Champagne Riots

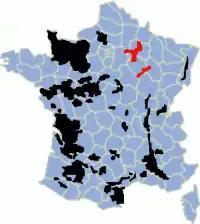
The tension between producers in the Marne (highlighted top) and the Aube (to the south) was the source of further rioting as the geographical boundaries of the Champagne region was debated.

The relationship between the growers and Champagne producers was not the only source of tension. Within the Champagne region itself there was civil discontent among neighbors as to what truly represented "Champagne". The French Government tried to answer the vine growers concerns by passing legislation defining where Champagne wine was to come from. This early legislation dictated that the Marne department and a few villages from the Aisne department were the only areas approved to grow grapes for Champagne production. The glaring exclusion of the Aube region, where Troyes, the historic capital of Champagne, is located, promoted further discontent as the Aubois protested the decision. The Aube, located south of the Marne, was closer to the Burgundy region in terms of soil and location. The growers of the Marne viewed the region as "foreign" and not capable of producing true Champagne but the Aubois viewed themselves as Champenois and clung to their historical roots.